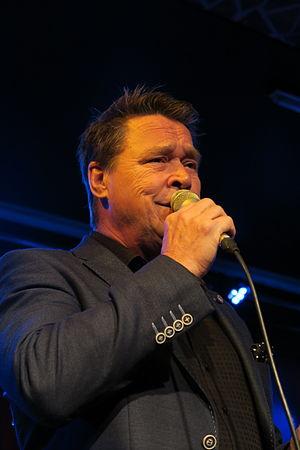
Markku Tuomas Puputti, né le 3 février 1950 à Mouhijärvi, plus connu sous le nom Markku Aro, est un chanteur finlandais.